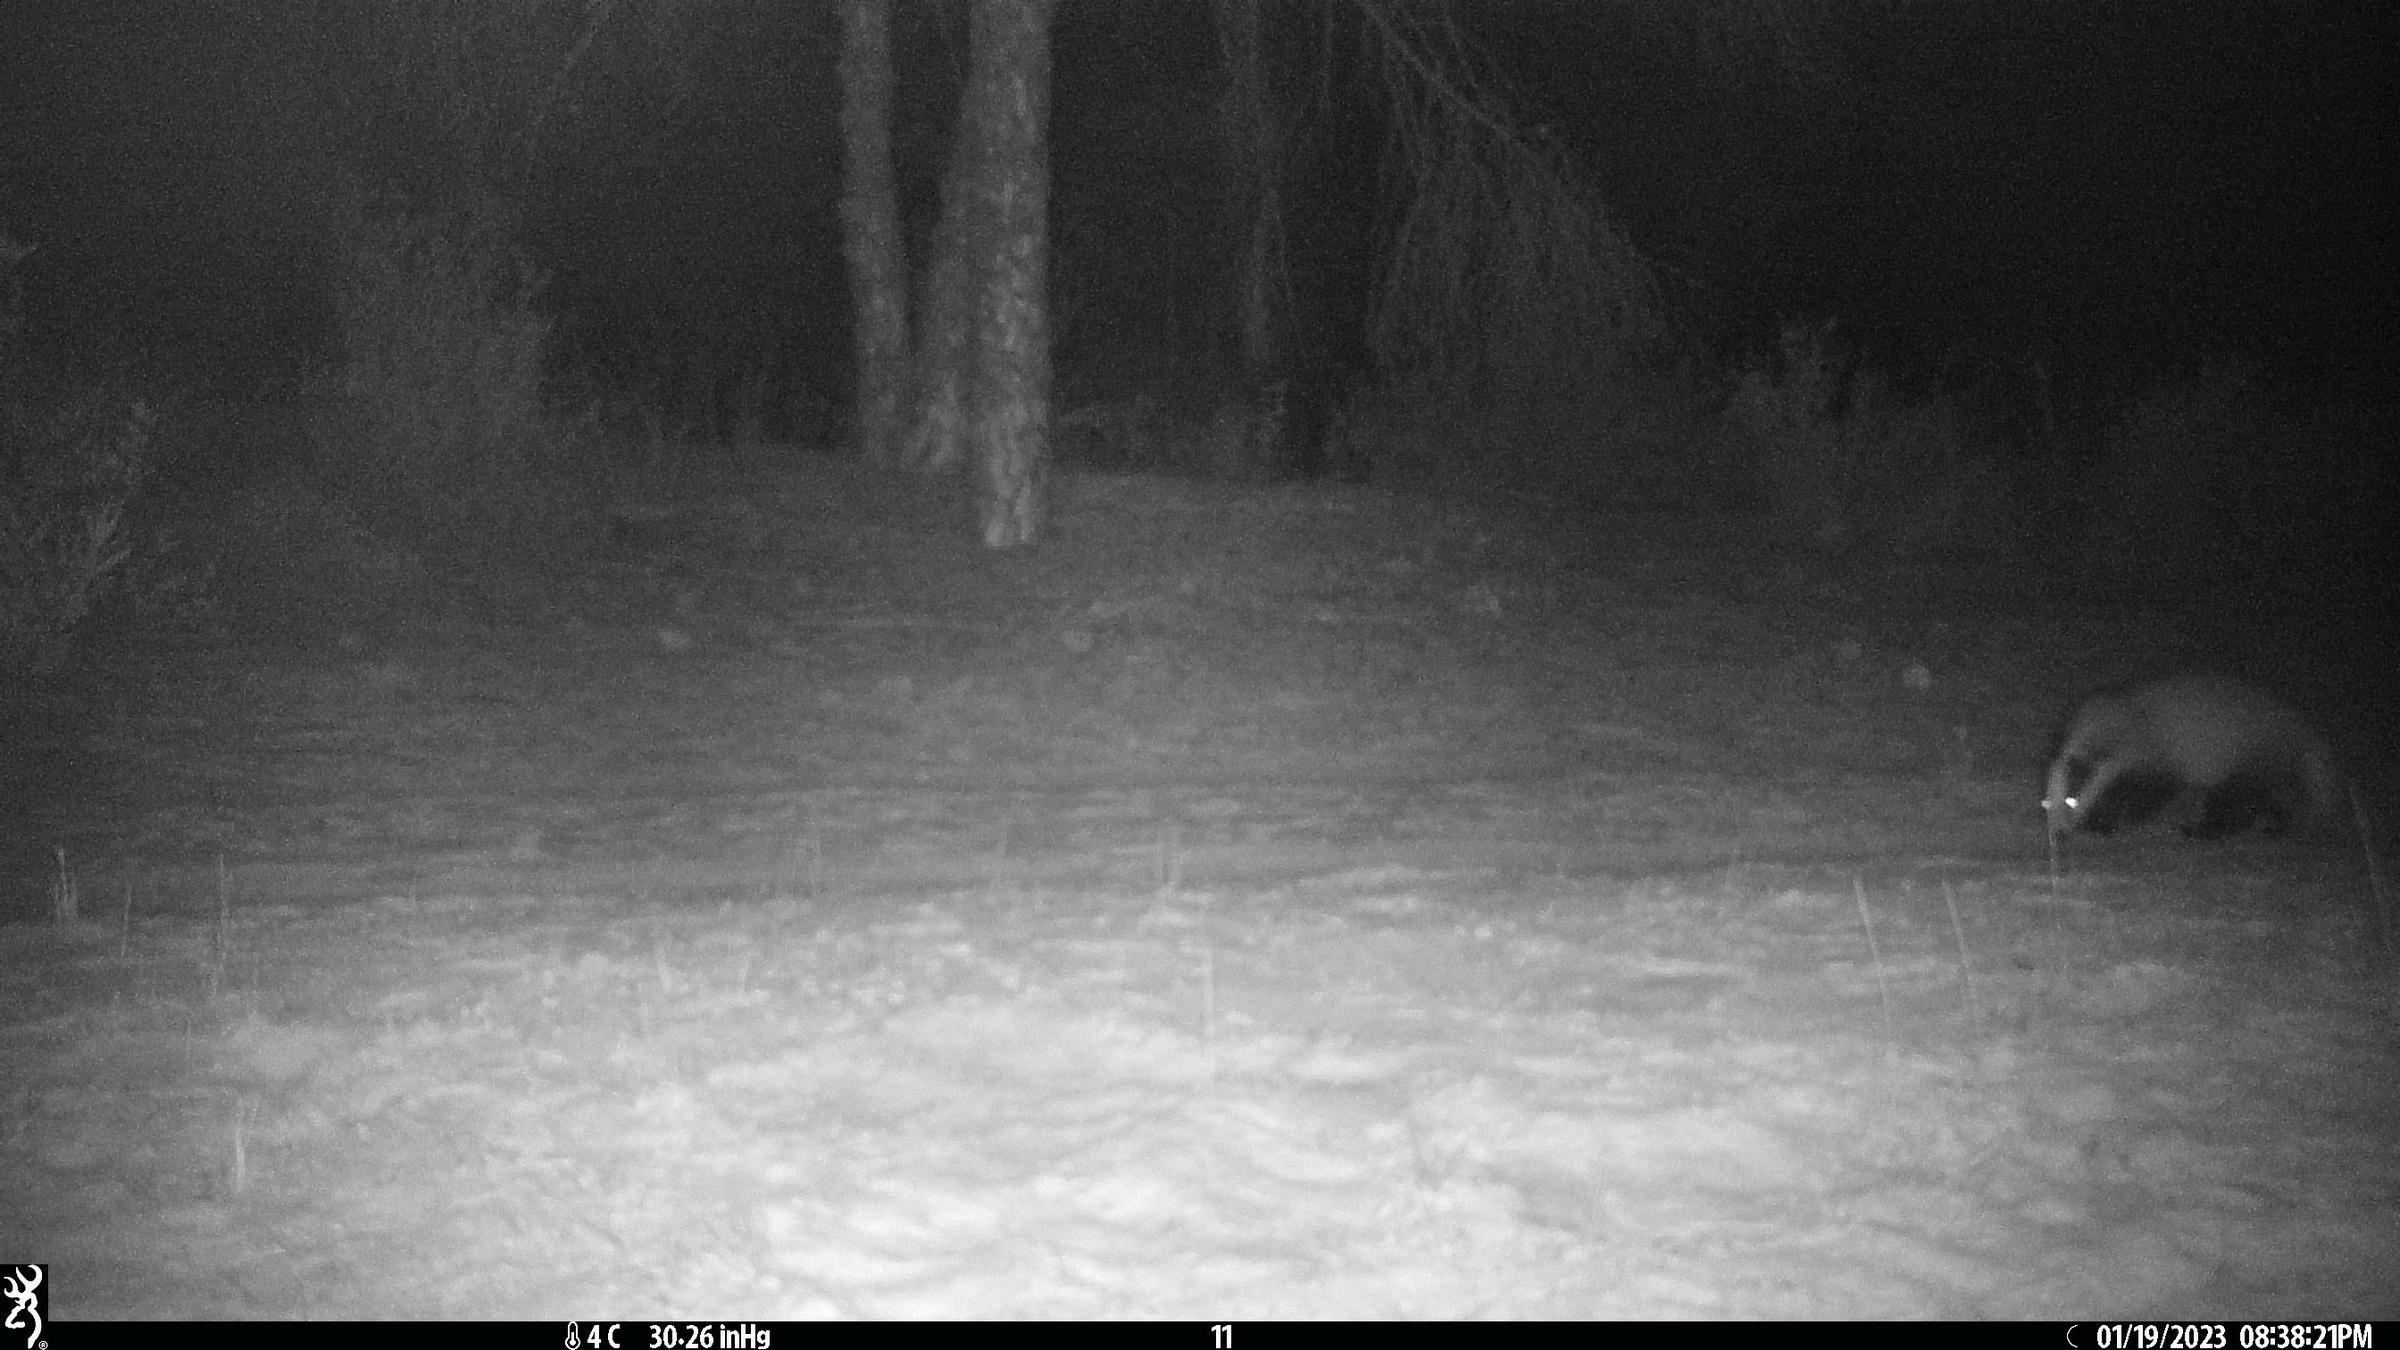
Species: Meles meles